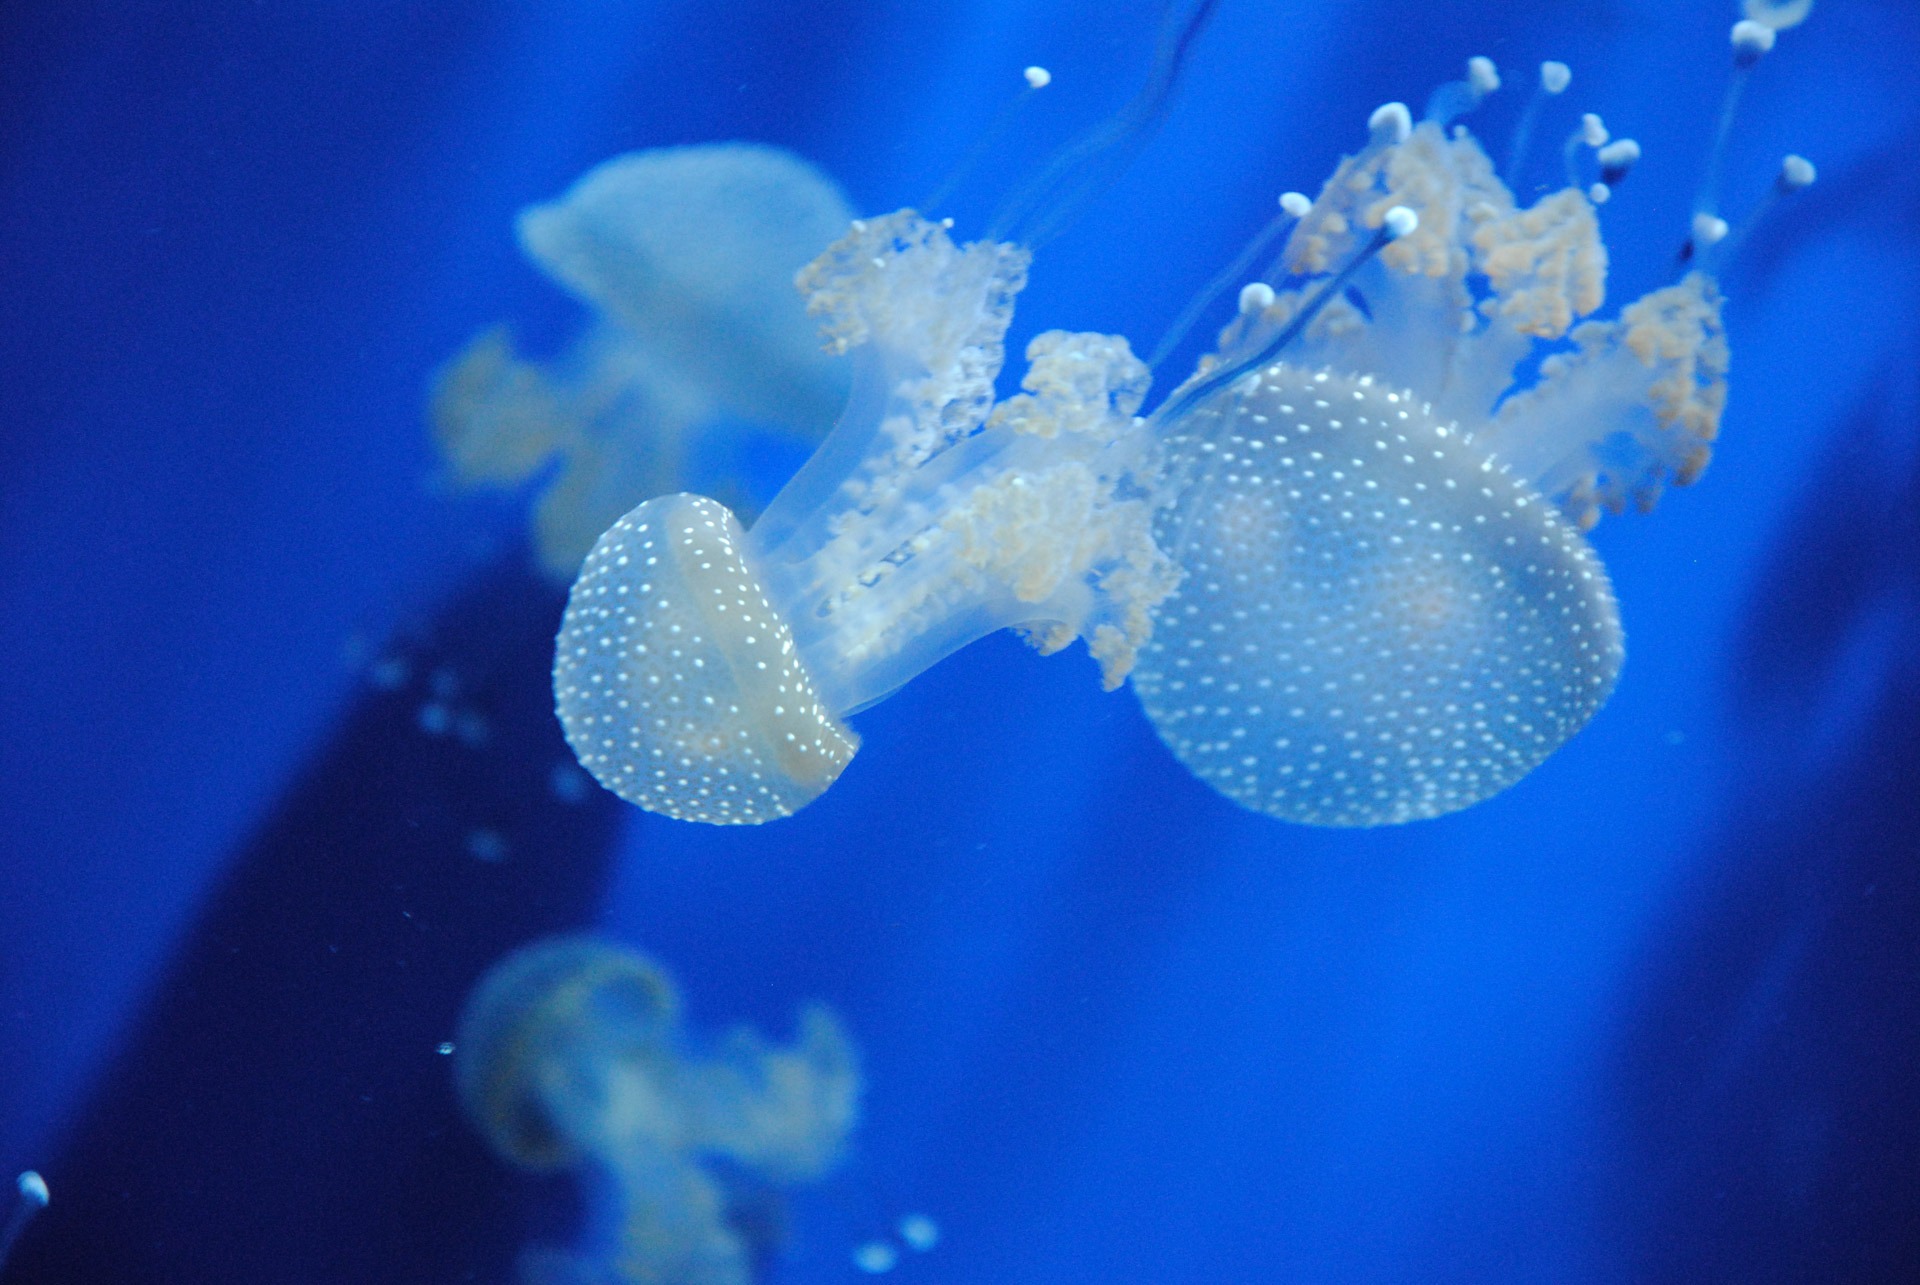
sea, nature, ocean, flower, underwater, biology, jellyfish, blue, coral, invertebrate, reef, cnidaria, macro photography, organism, jelly fish, marine biology, marine invertebrates